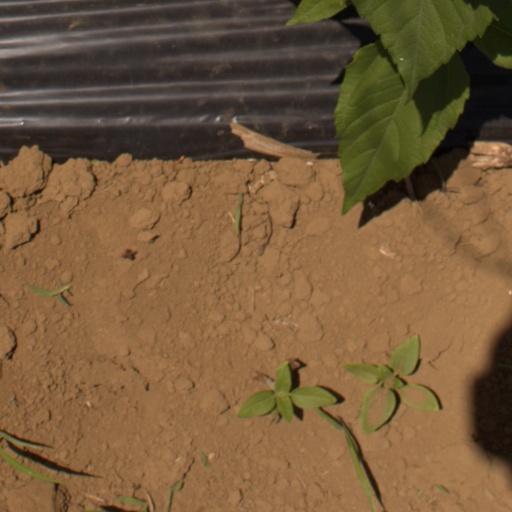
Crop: Jerusalem artichoke